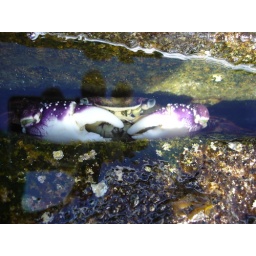
Storm day checking out margaret river I spotted this little fella sheltering in a rock.